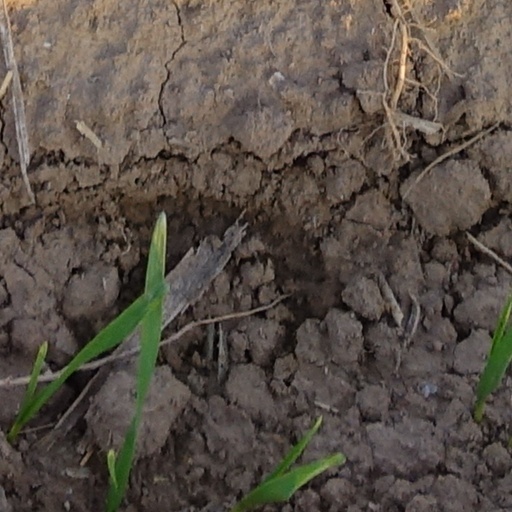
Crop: wheat